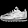
Label: Sneaker